Batsford

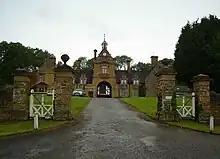
Batsford Stud Farm

Batsford is a village and civil parish in the Cotswold district of Gloucestershire, England. The village is about north-west of Moreton-in-Marsh. There is a falconry centre close to the village and Batsford Arboretum is nearby, situated on the Cotswold escarpment.